Ruf Turbo R

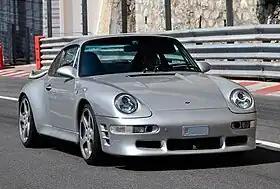

The Ruf Turbo R, sometimes stylized as TurboR, is a sports car built by Ruf Automobile of Germany. It is based on the 993 generation Porsche 911 Turbo. It was introduced in 1998 after the discontinuation of the CTR2 (another 993 generation based car), however Ruf still wanted a supercar offering to be available and so the Turbo R became the supercar offering from Ruf for the 1998 model year and endured a very short production run of only one year. After 1998, Ruf continued to offer both partial and full Turbo R conversions for existing 911s well into the 2000s, but those cars retained the original Porsche VINs.